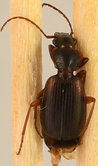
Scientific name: Cymindis cribricollis
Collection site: Bartlett Experimental Forest NEON (BART), plot BART_068